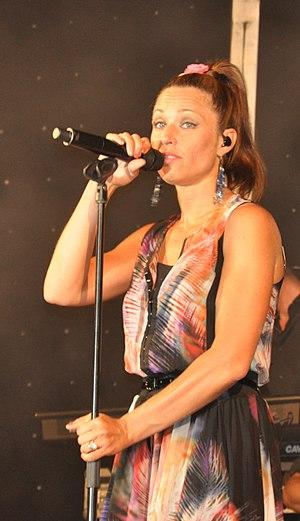
Natasha St-Pier pendant un concert à Cannes.
Natasha St-Pier, de son vrai nom Natasha Saint-Pierre, est une chanteuse et animatrice canadienne, d'origines acadienne, bretonne et italienne, née le 10 février 1981 à Bathurst, au Nouveau-Brunswick.